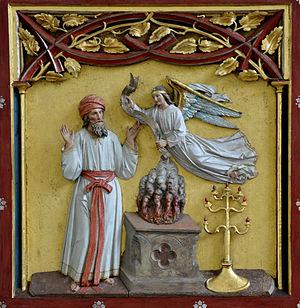
Jean le Baptiste ou Jean Baptiste, de son nom de naissance Yohanan, est un personnage majeur du christianisme et de l'islam. Sur le plan historique, son existence est attestée par un passage de Flavius Josèphe, il fut un prédicateur juif du temps de Jésus de Nazareth.